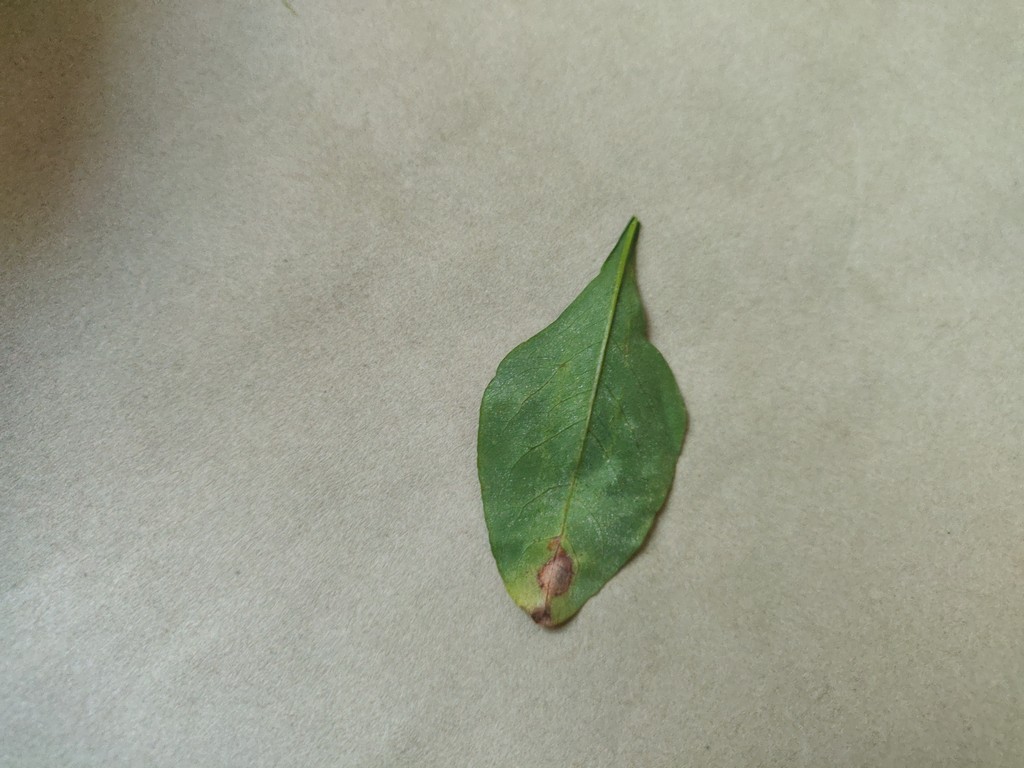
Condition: Unhealthy
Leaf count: single
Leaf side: back